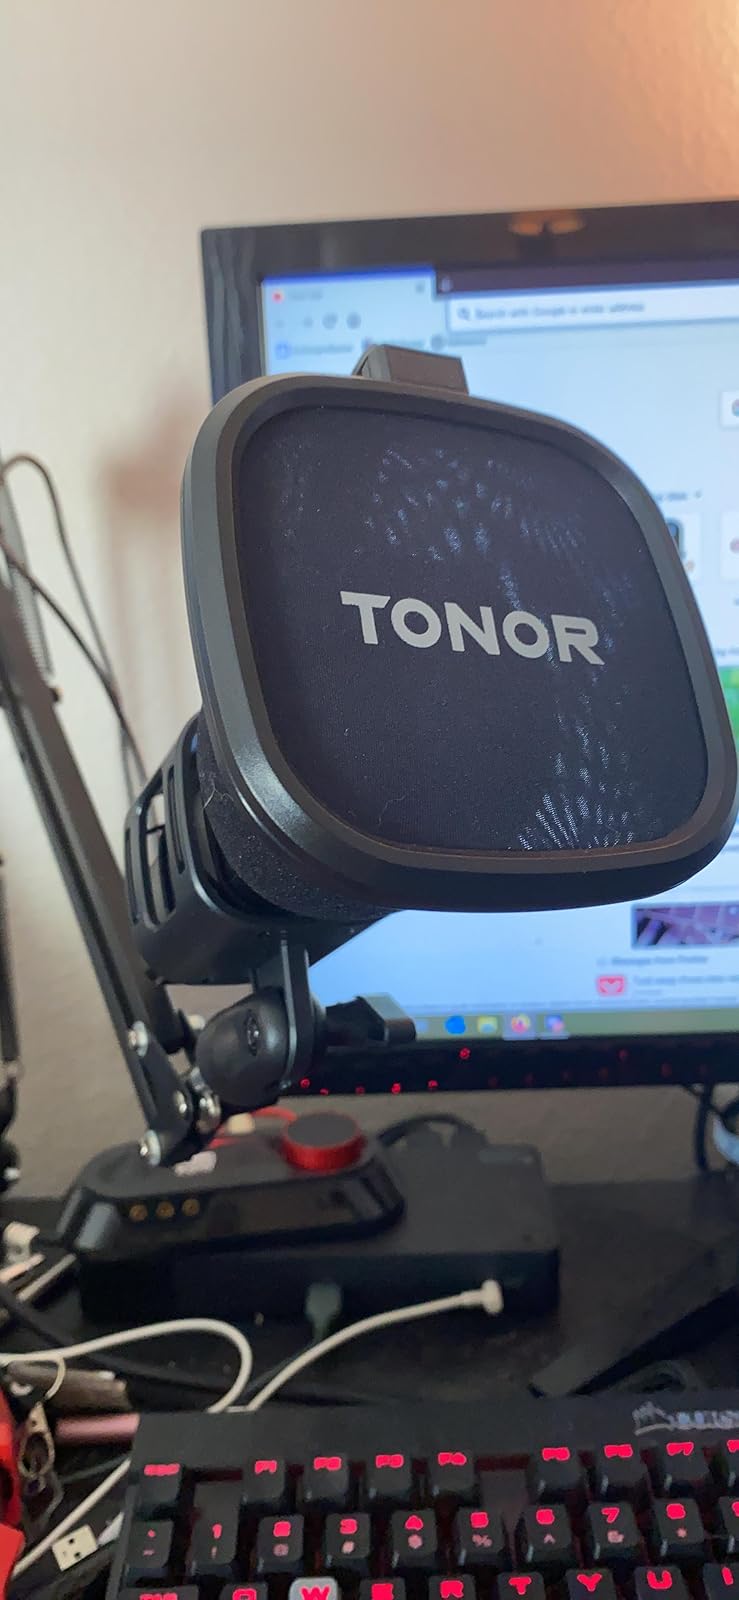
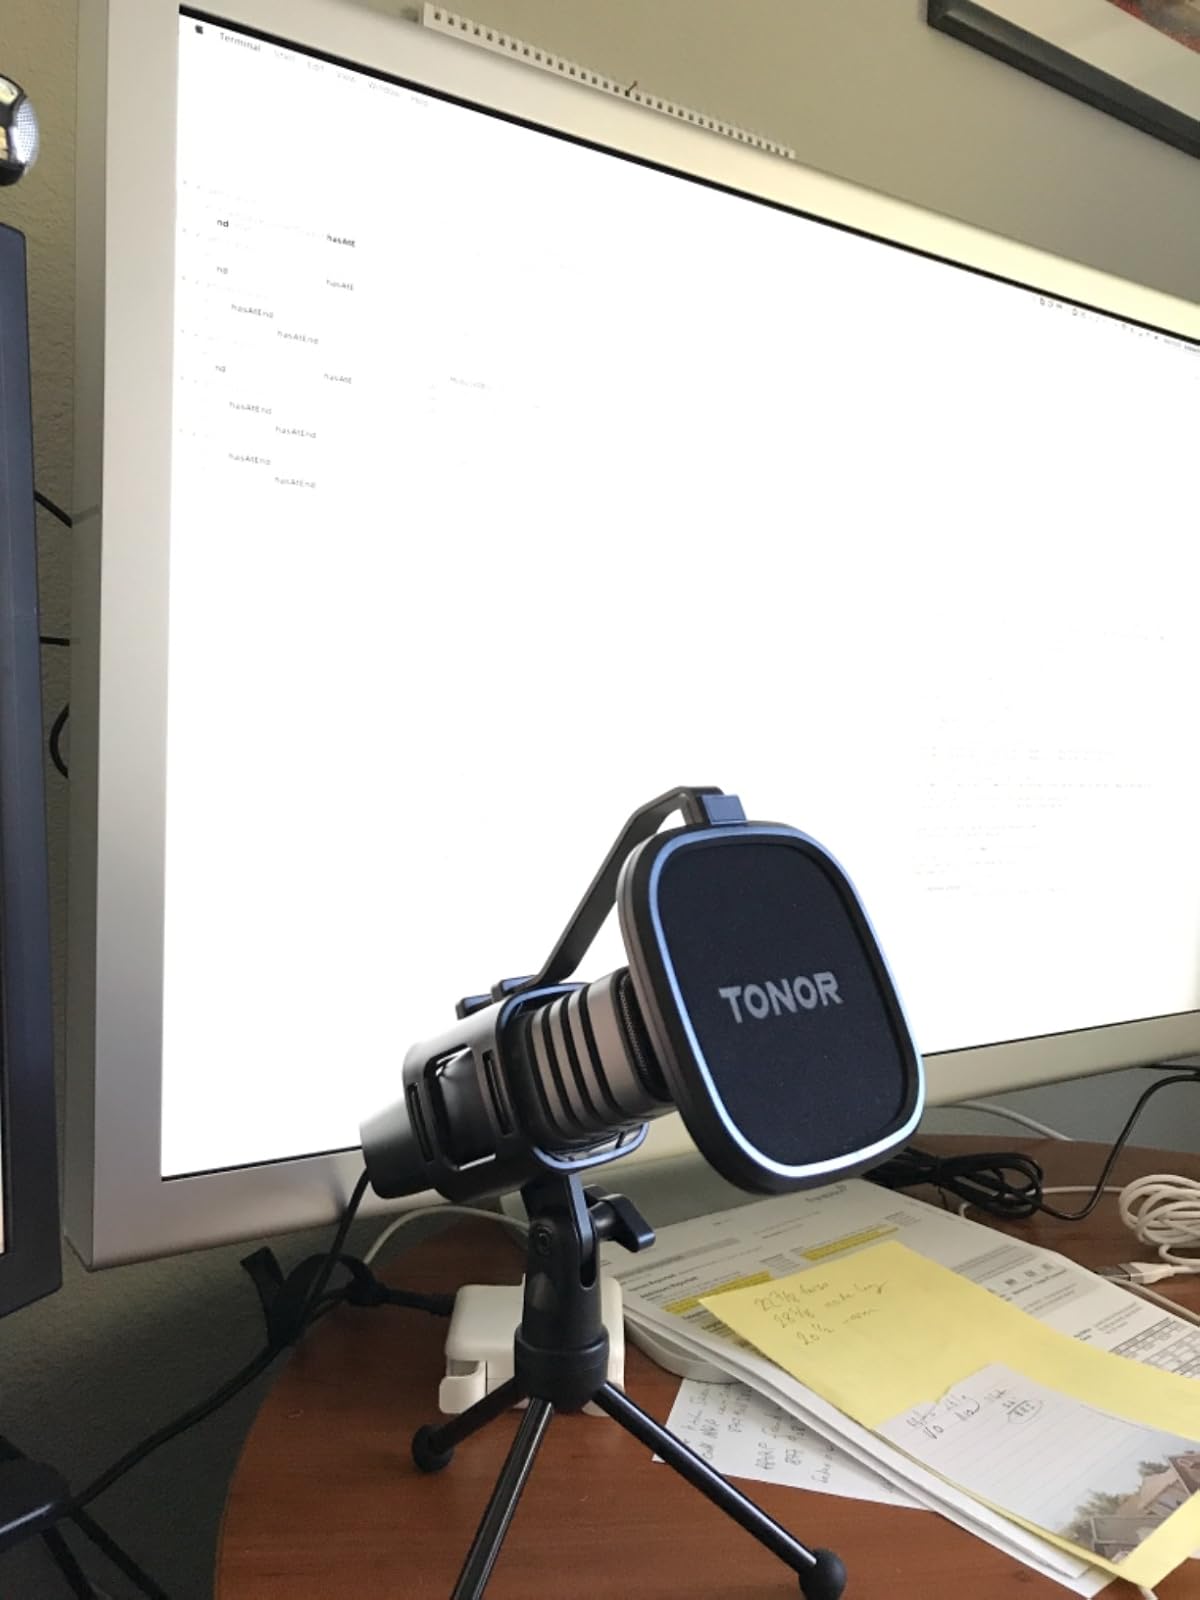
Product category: microphone
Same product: yes